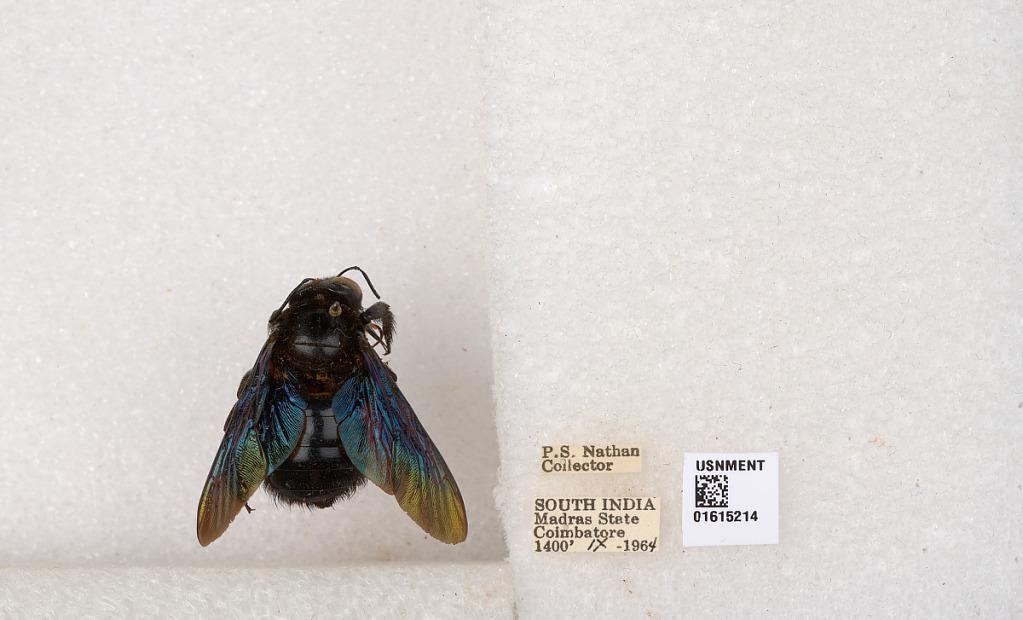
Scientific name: Xylocopa (Biluna) auripennis auripennis Lepeletier
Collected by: P. Nathan
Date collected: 1964-9-1
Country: India
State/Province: Tamil Nadu
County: Coimbatore
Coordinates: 10.9955, 76.9034